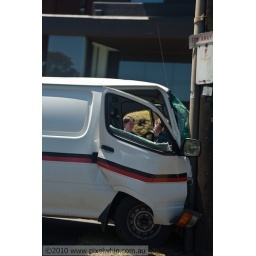
a van somehow managed to hit this pole on King's way in melbourne